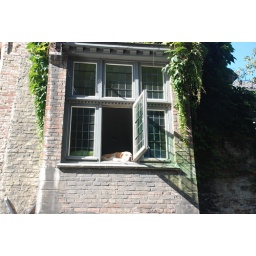
This dog hangs out the window over the canal. His name is Fidel. So cute.